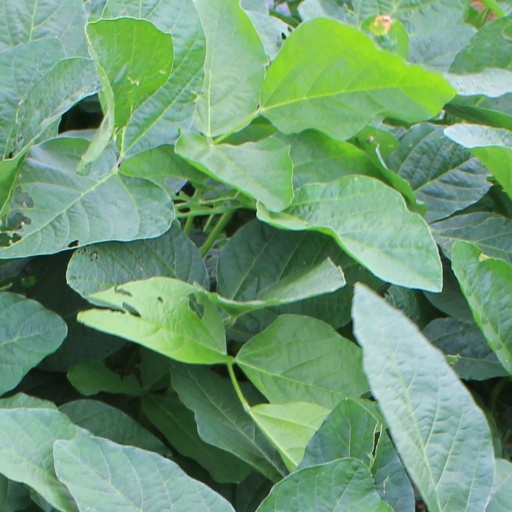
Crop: soybean